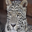
Label: leopard